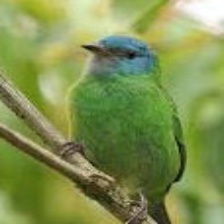
Species: BLUE DACNIS
Scientific name: DACNIS CAYANA